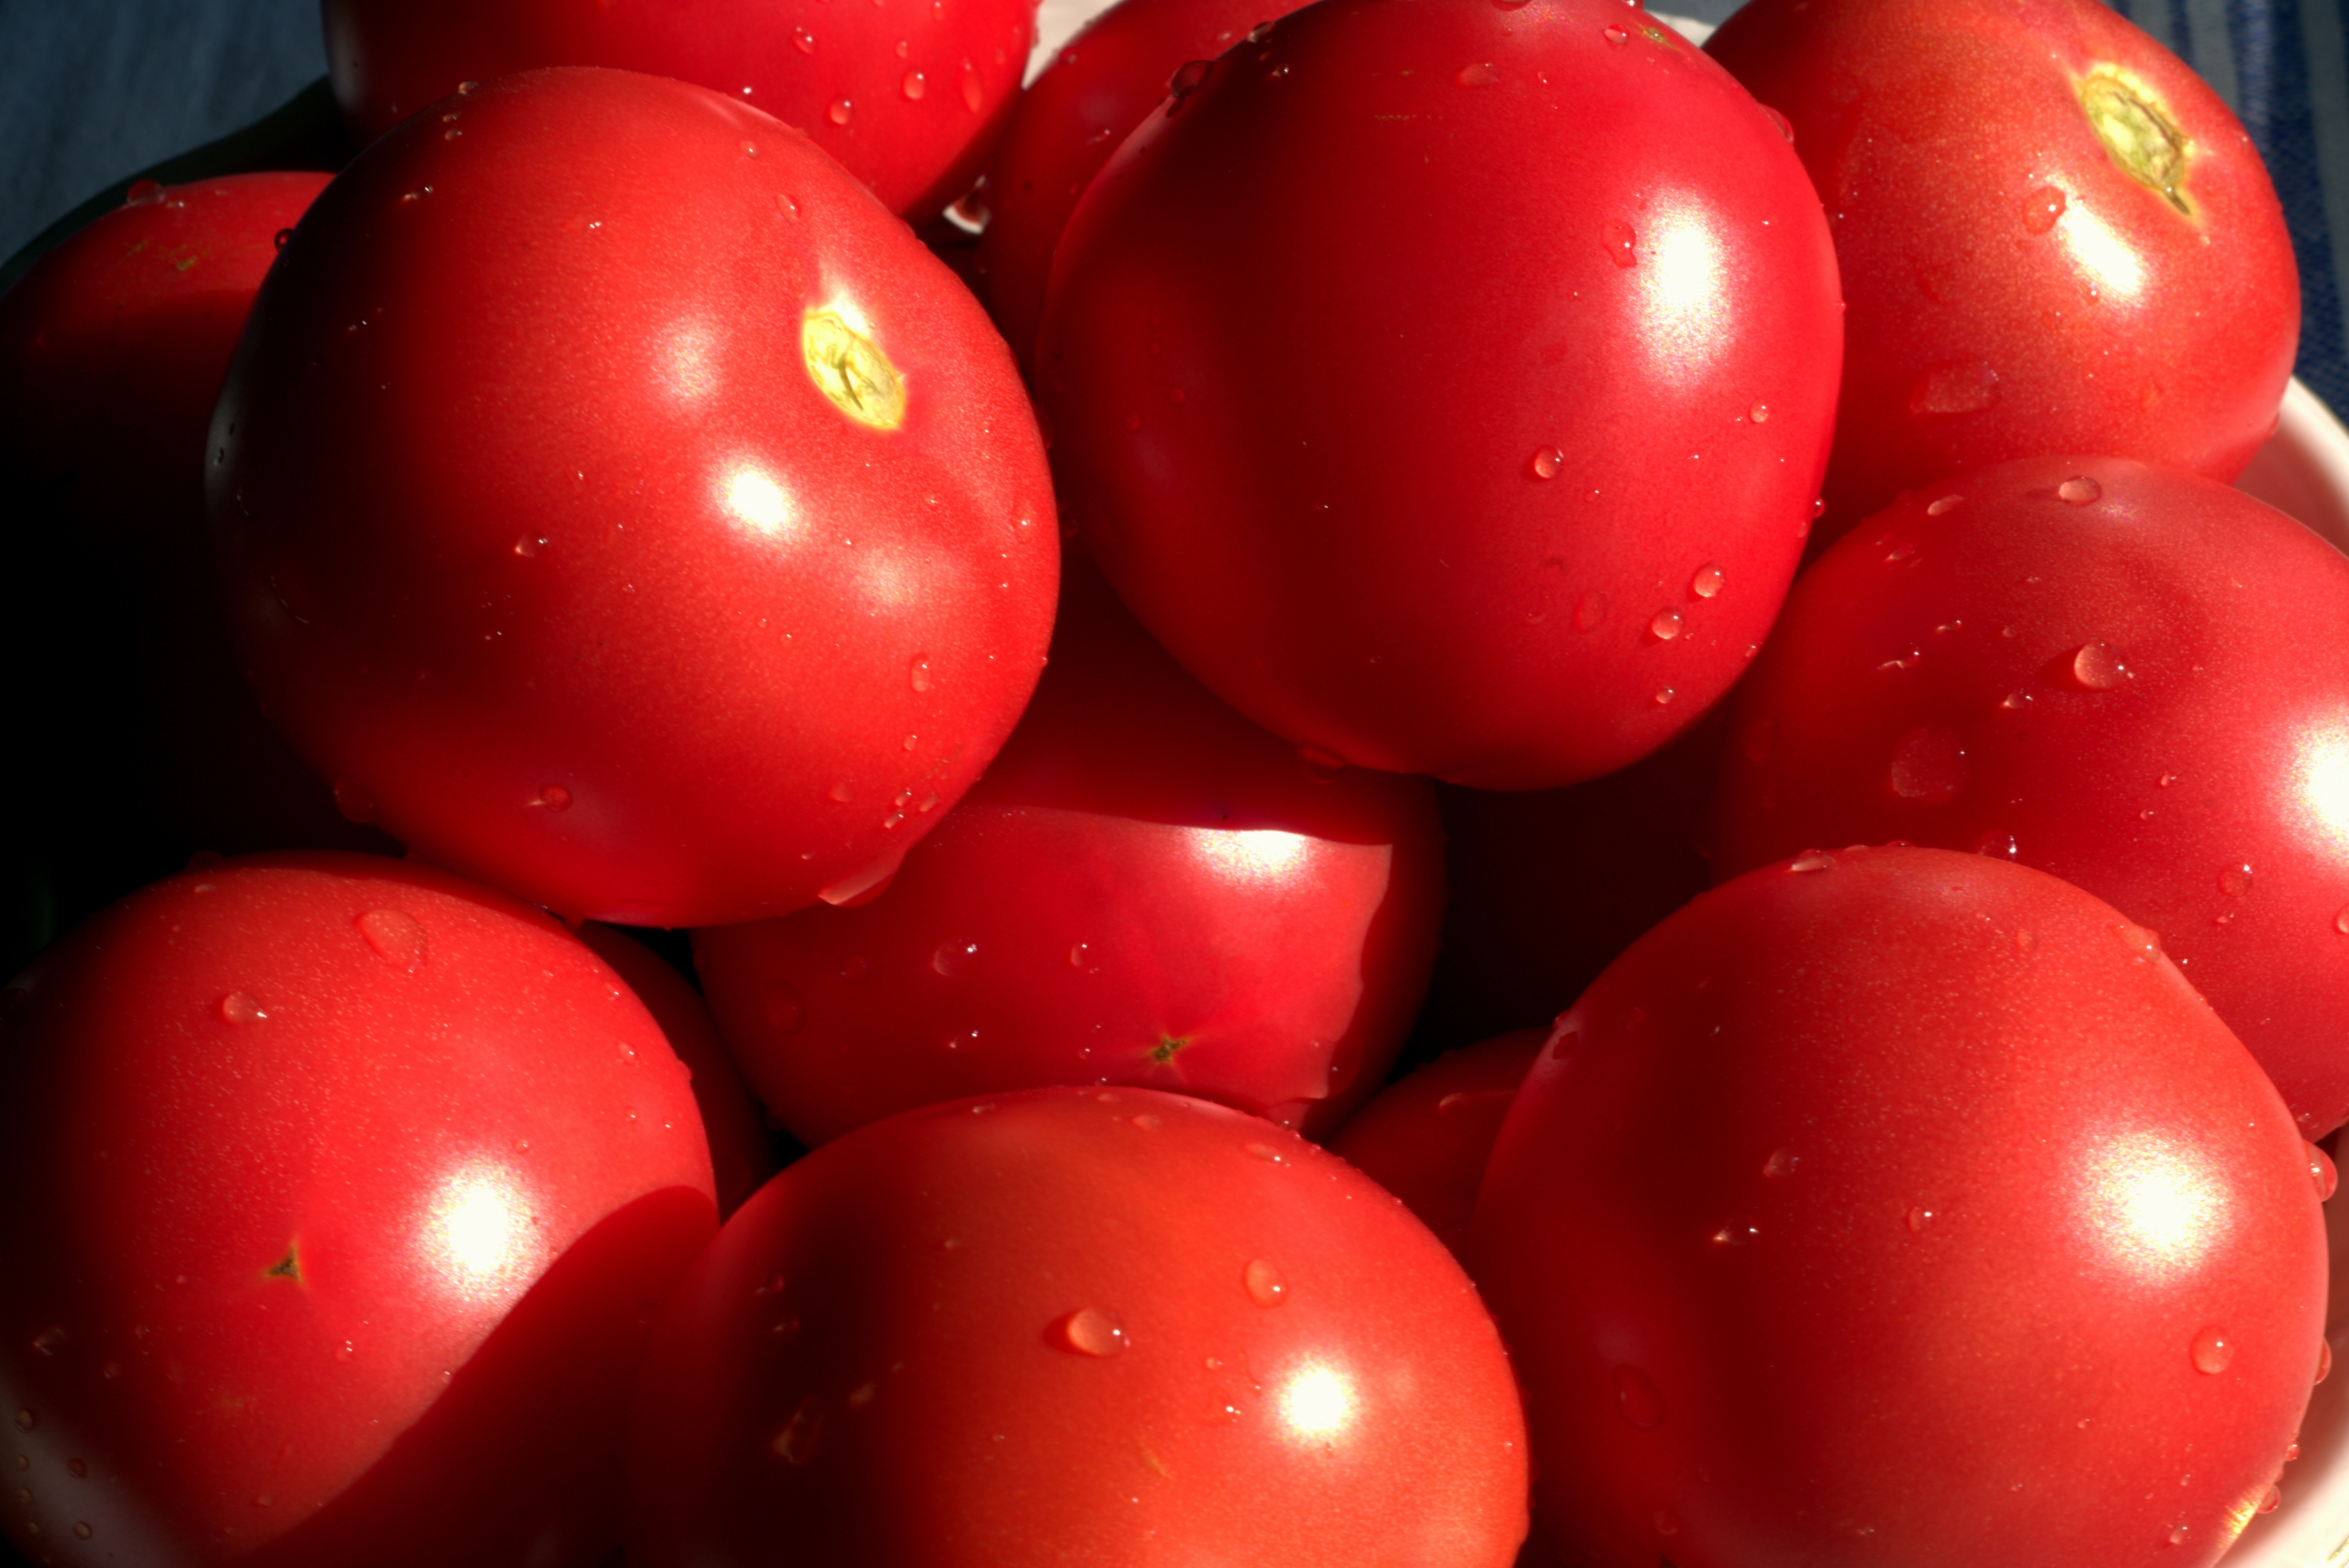
plant, fruit, flower, food, red, produce, vegetable, natural, juicy, healthy, health, tomato, eating, vegetables, tomatoes, antioxidants, diet, vitamins, mature, a vegetable, flowering plant, rose family, acerola, malpighia, land plant, potato and tomato genus